Goldsmiths' Hall

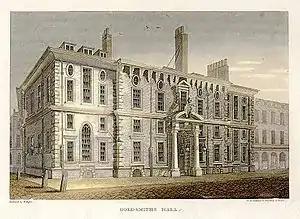

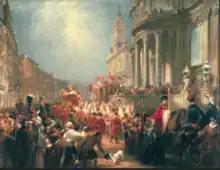

The third and present hall was designed by Philip Hardwick, who commissioned sculptor Philip Nixon. Marble statues by Samuel Nixon of children representing the Four Seasons stand on pedestals on the lower flight of the grand staircase, which "The Gentleman's Magazine" described as “a work of the highest merit ... such beautiful personifications.” The hall is entirely detached and occupies an entire block. Despite its great size, it is the second largest livery hall after the Worshipful Company of Plaisterers' Plaisterers Hall at One London Wall. The Illustrated London News declared “’The Goldsmiths’ is the most magnificent of all the Halls of the City of London.” Those present at the opening dinner in 1835 included the Duke of Wellington and Robert Peel.